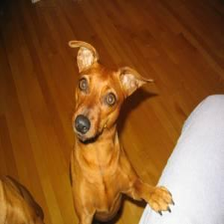
Species: dog
Breed: miniature pinscher